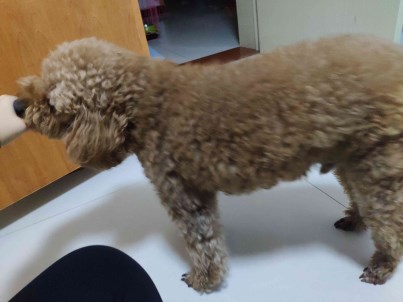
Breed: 7449-n000128-teddy